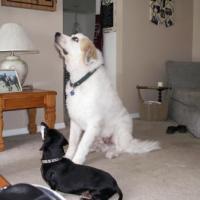
Great_Pyrenees